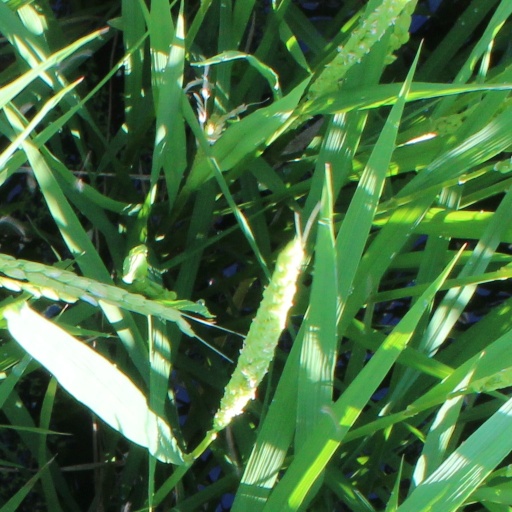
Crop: rice